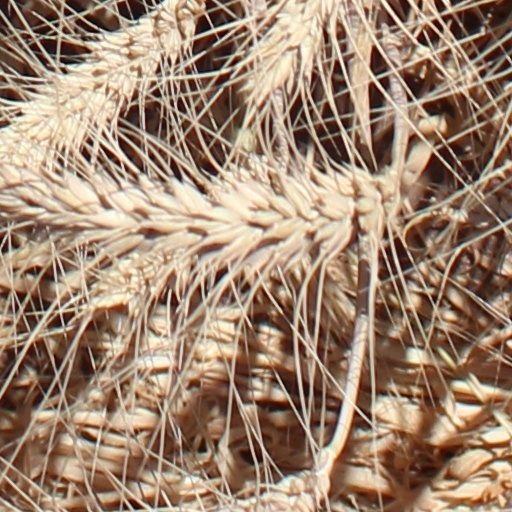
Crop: wheat